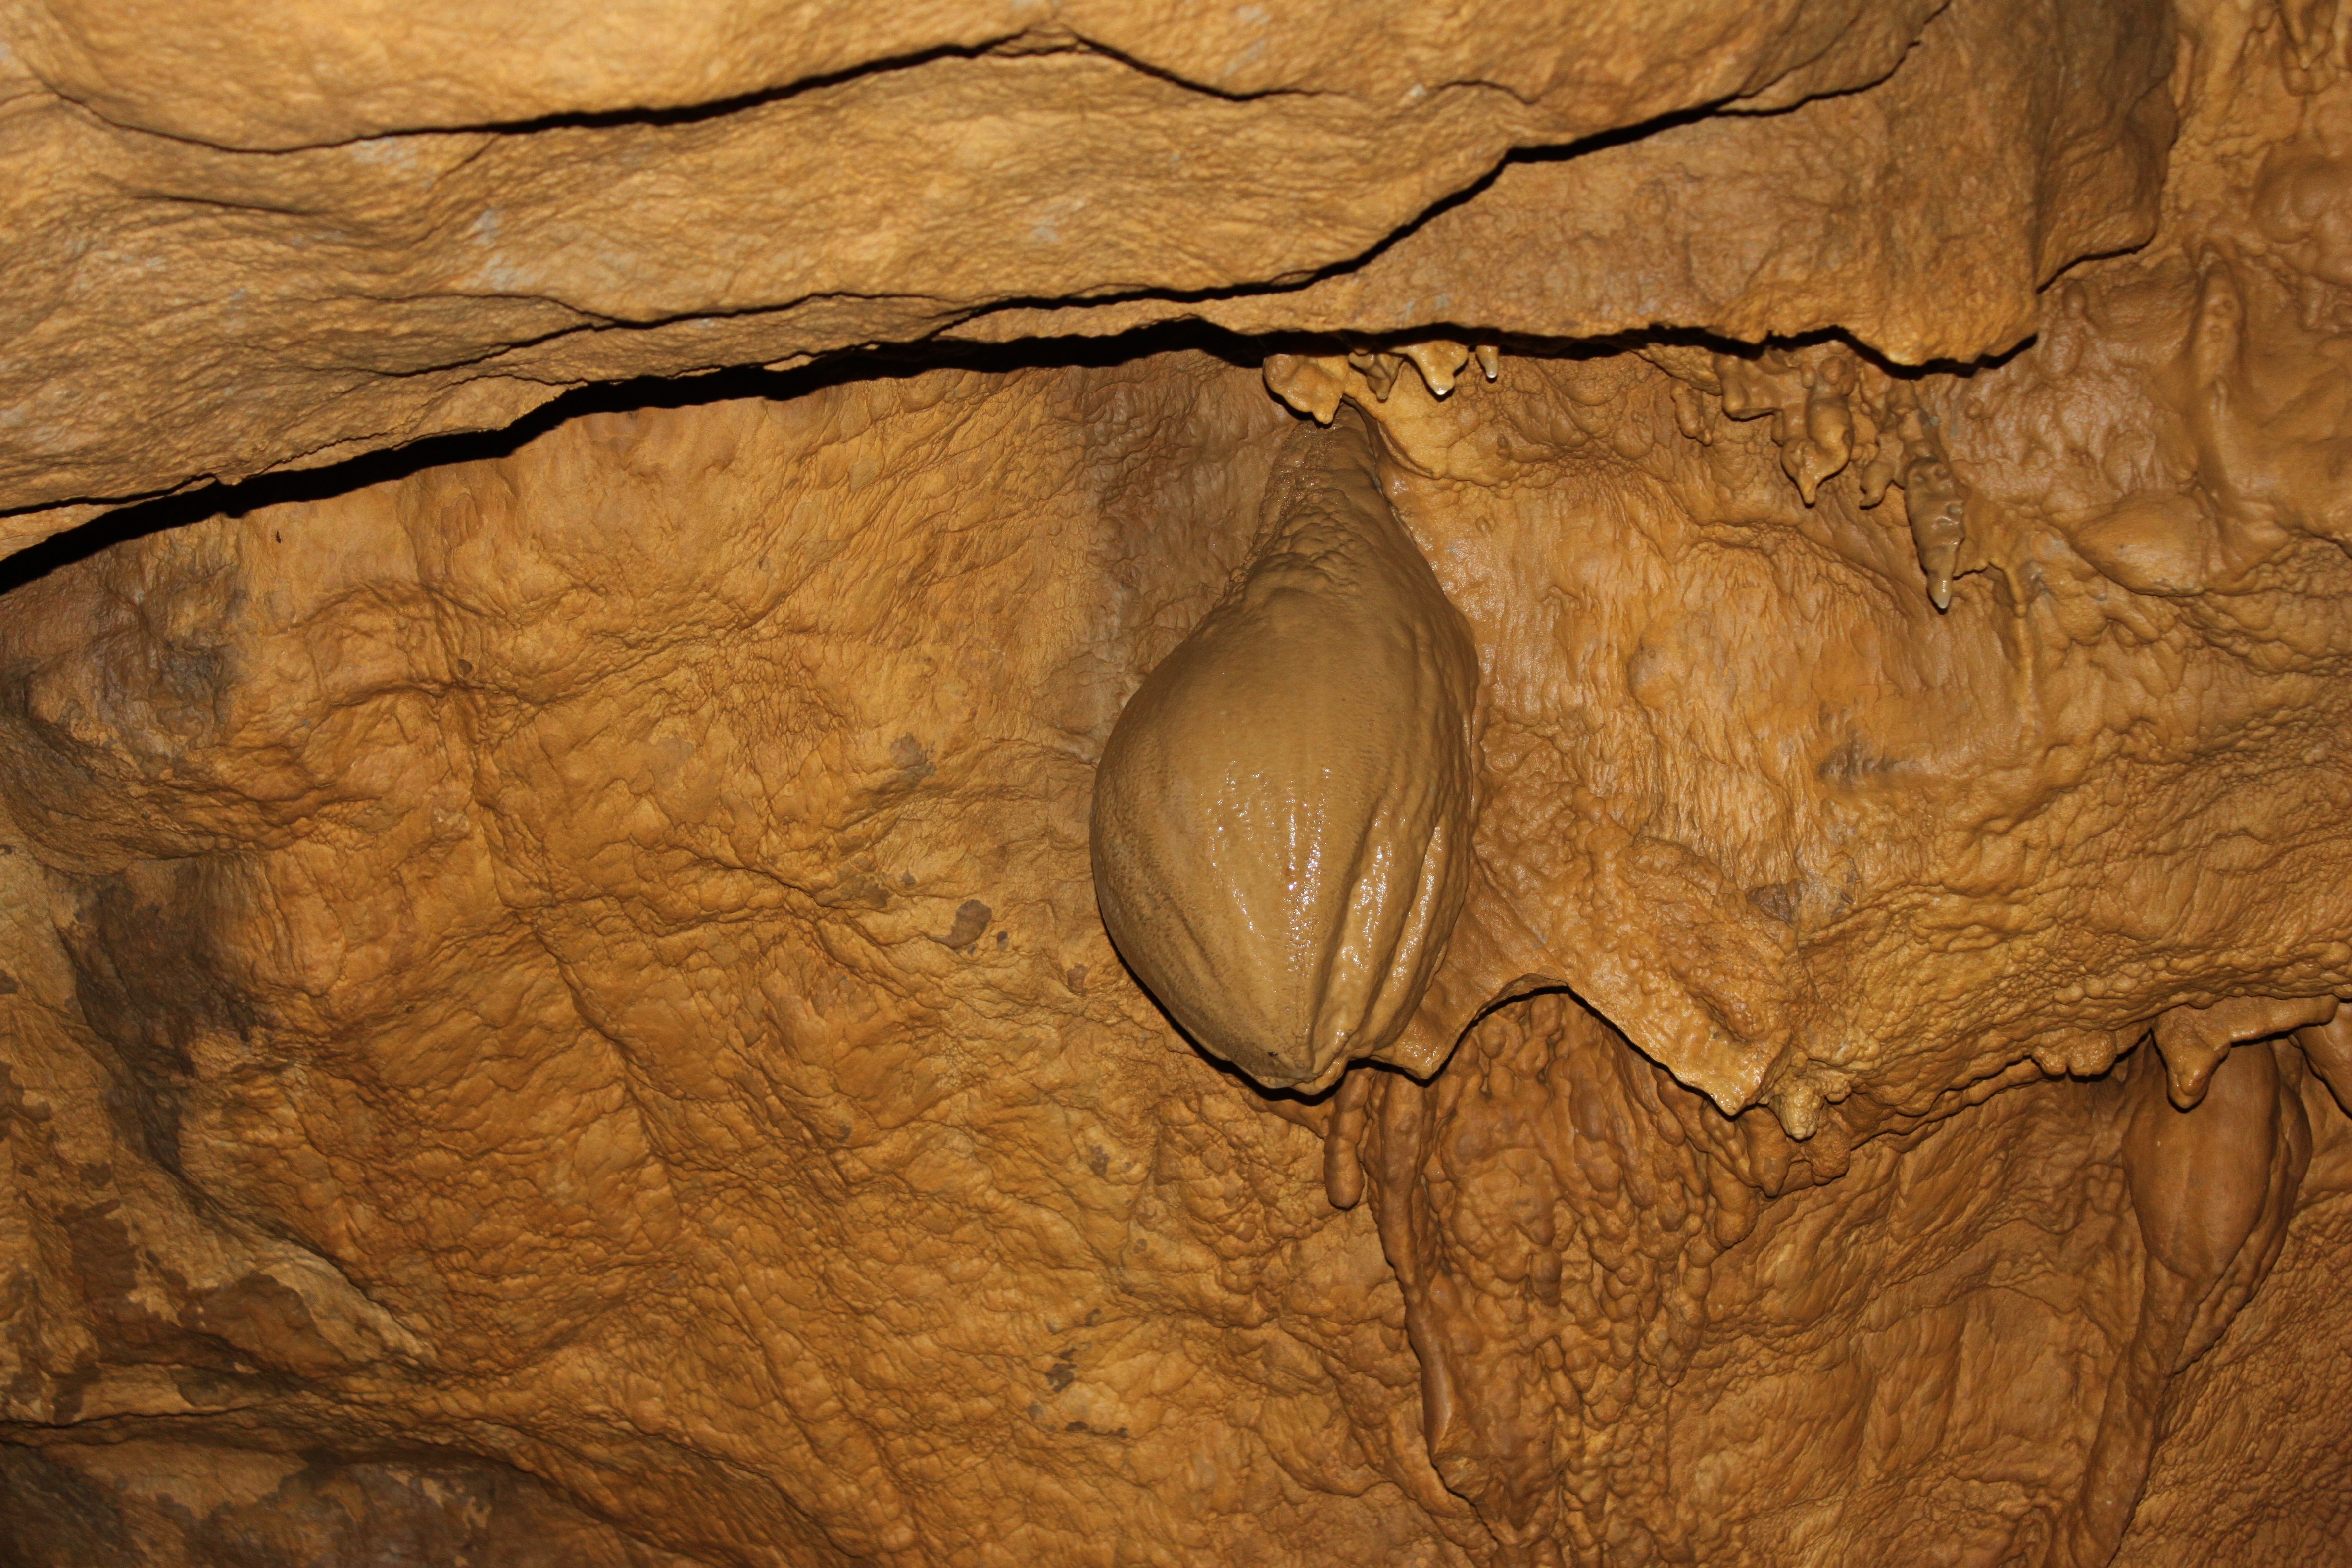
rock, wood, stone, formation, cave, soil, geology, wadi, caving, stalagmite, stalactite, landform, geographical feature, speleothem